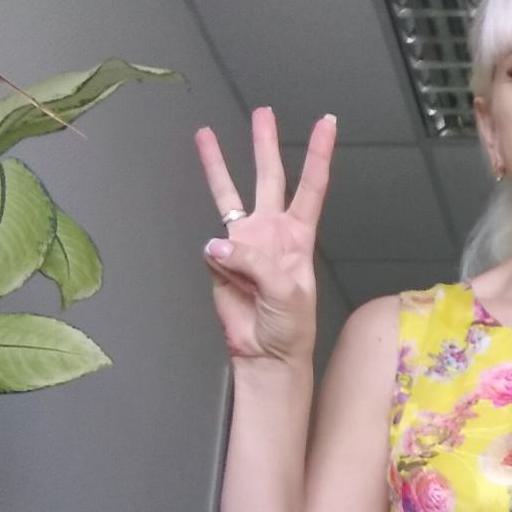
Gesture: three